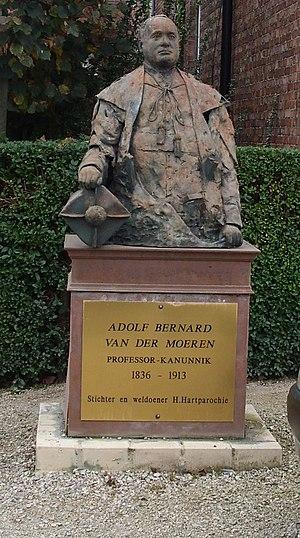
Cette page regroupe l'ensemble des monuments classés de la ville belge de Zele.